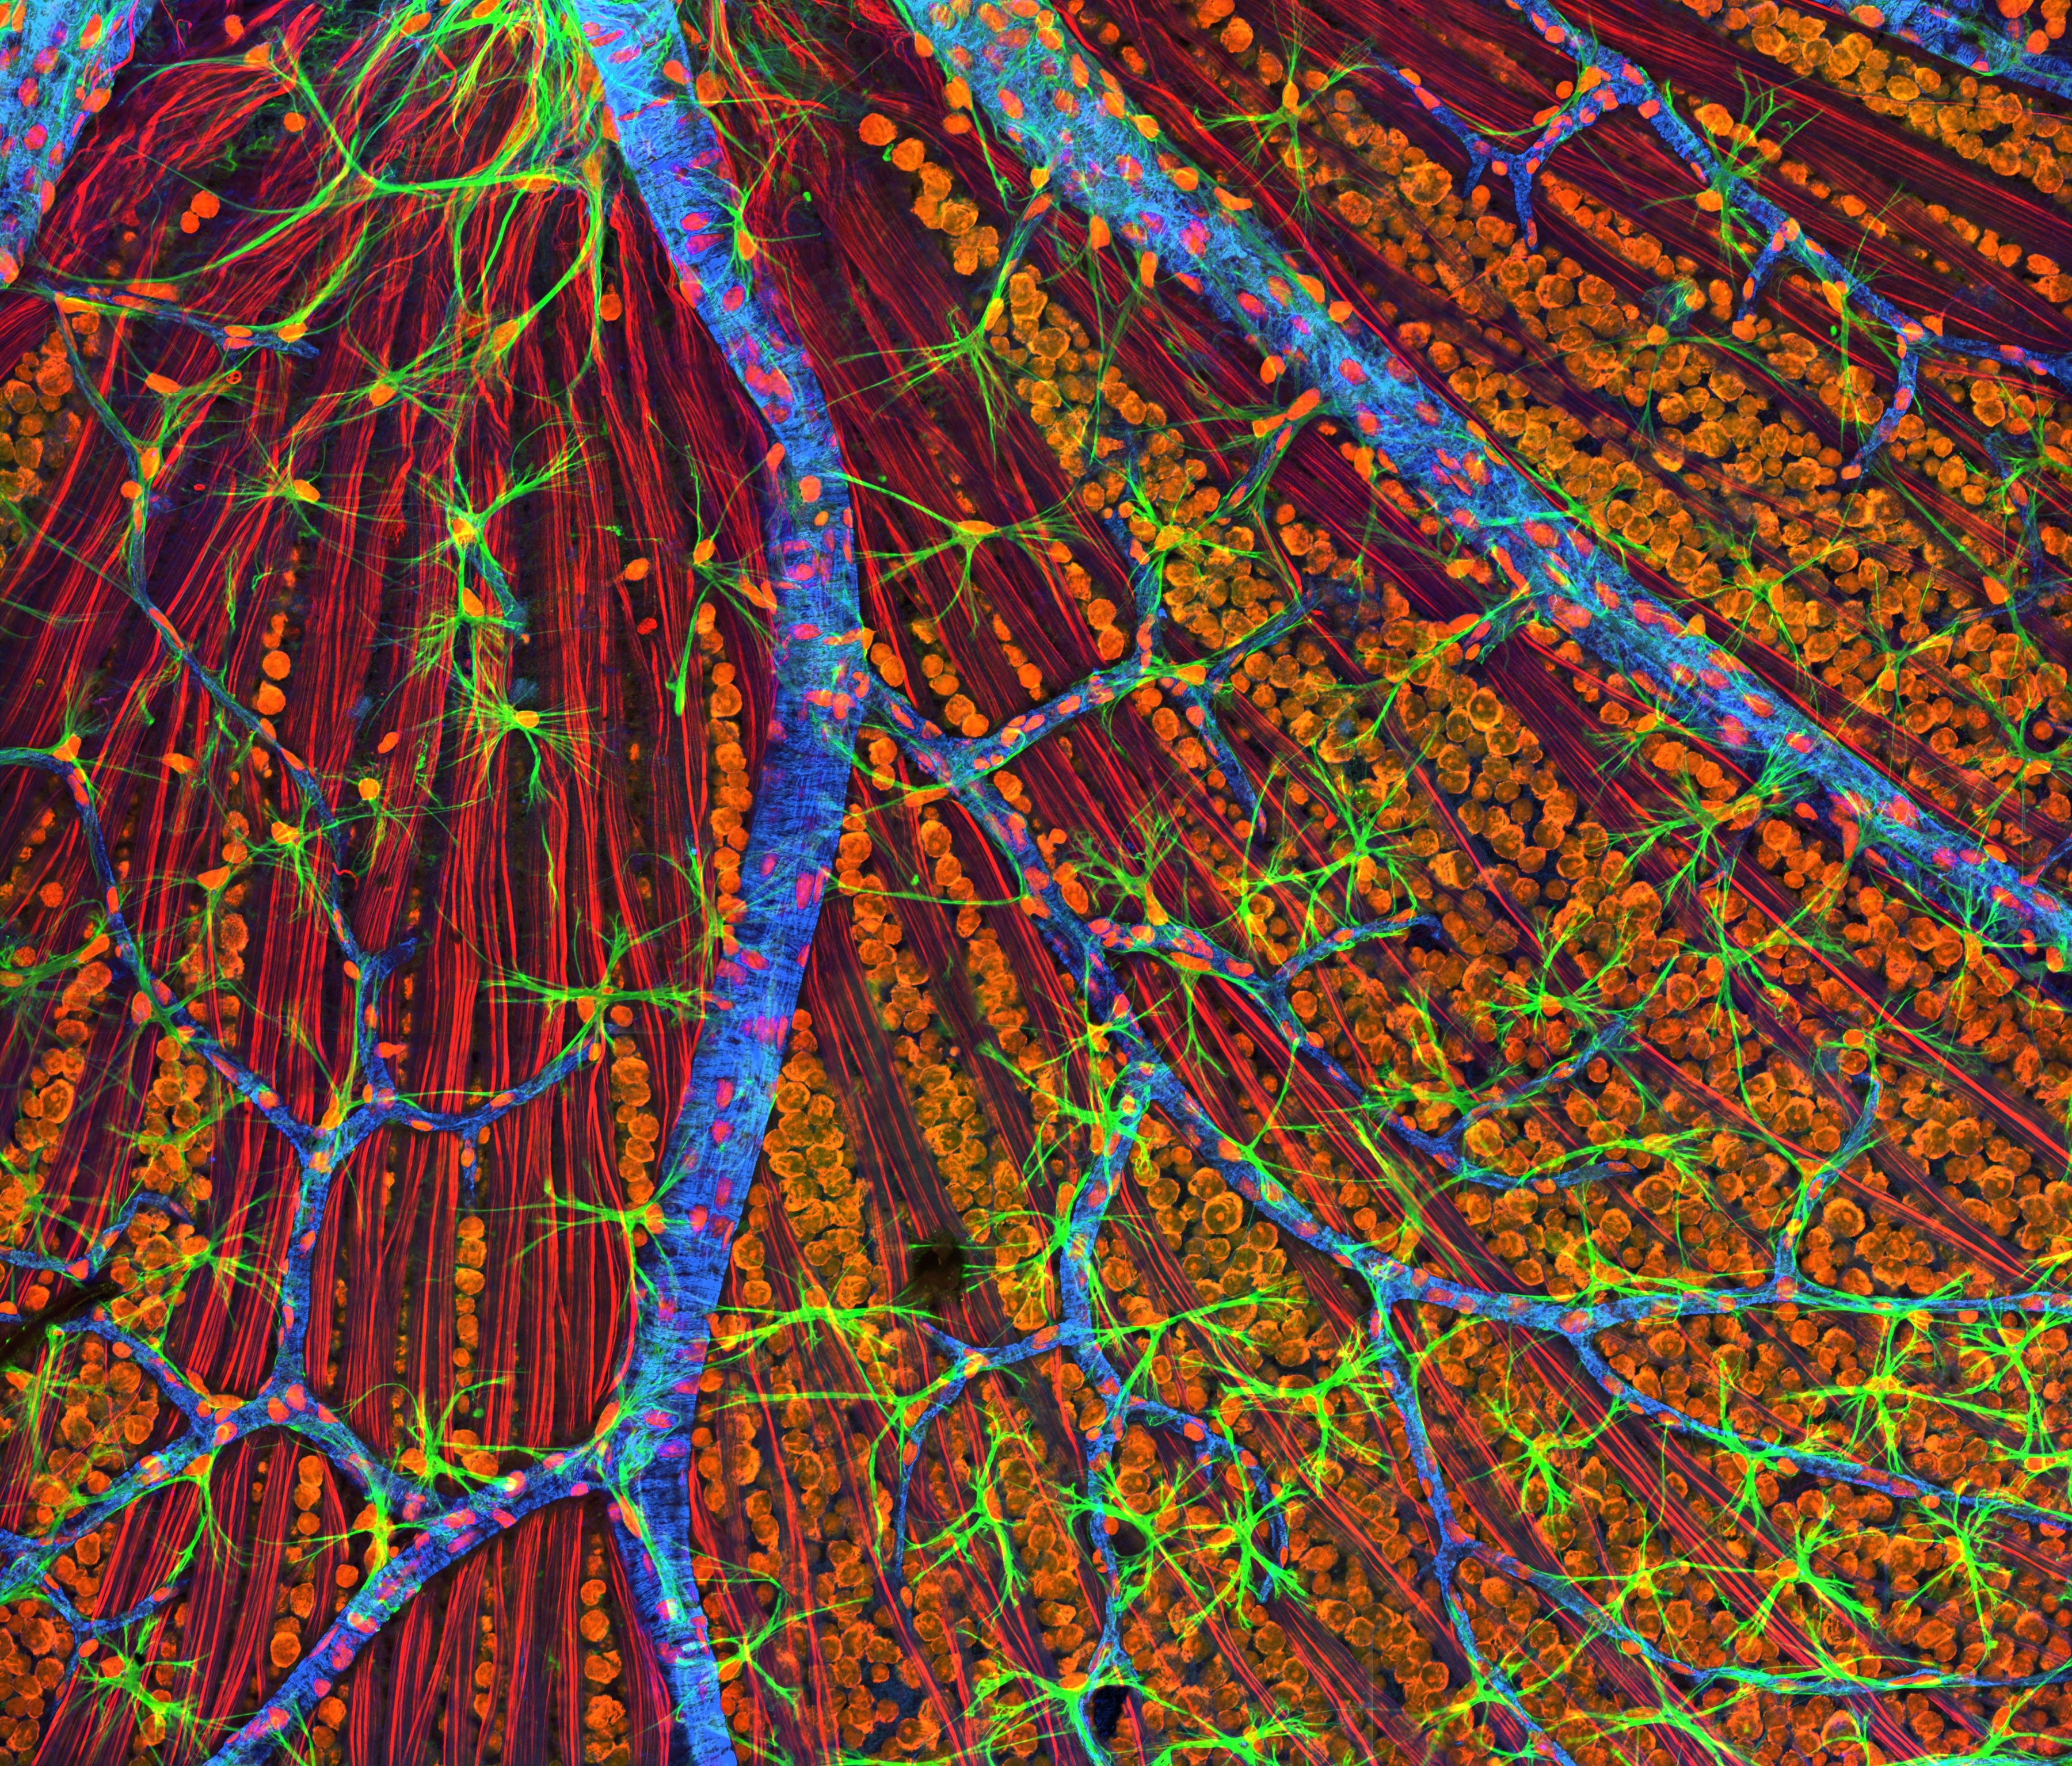
texture, pattern, line, macro, art, design, symmetry, cells, stained, electron microscope, psychedelic art, mouse retina, fiber optic layer